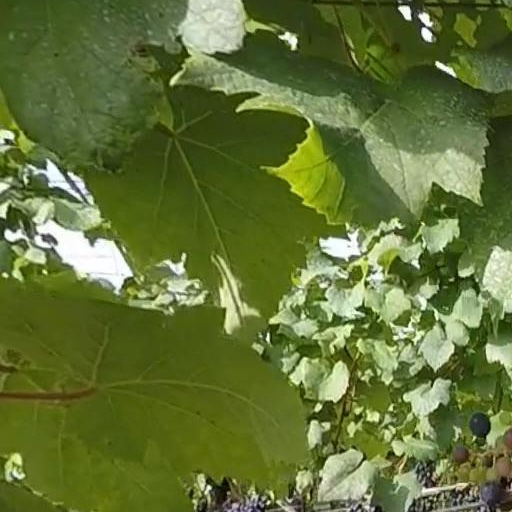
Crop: grape